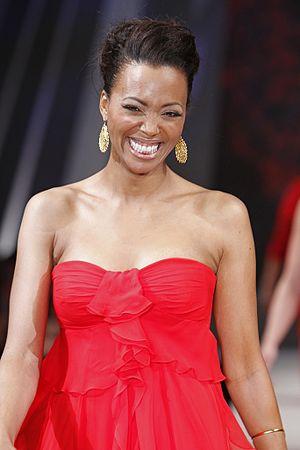
Aisha Tyler est une actrice, productrice, réalisatrice, scénariste et animatrice de télévision afro-américaine née le 18 septembre 1970 à San Francisco, Californie.